Martin Gorski

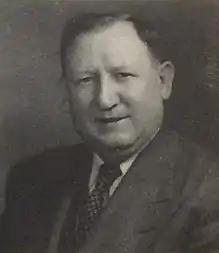
From 1949's "Pictorial Directory of the 81st Congress"

Martin Gorski (October 30, 1886 – December 4, 1949) was an American politician who served in the United States House of Representatives from 1943 to 1949, representing Illinois.